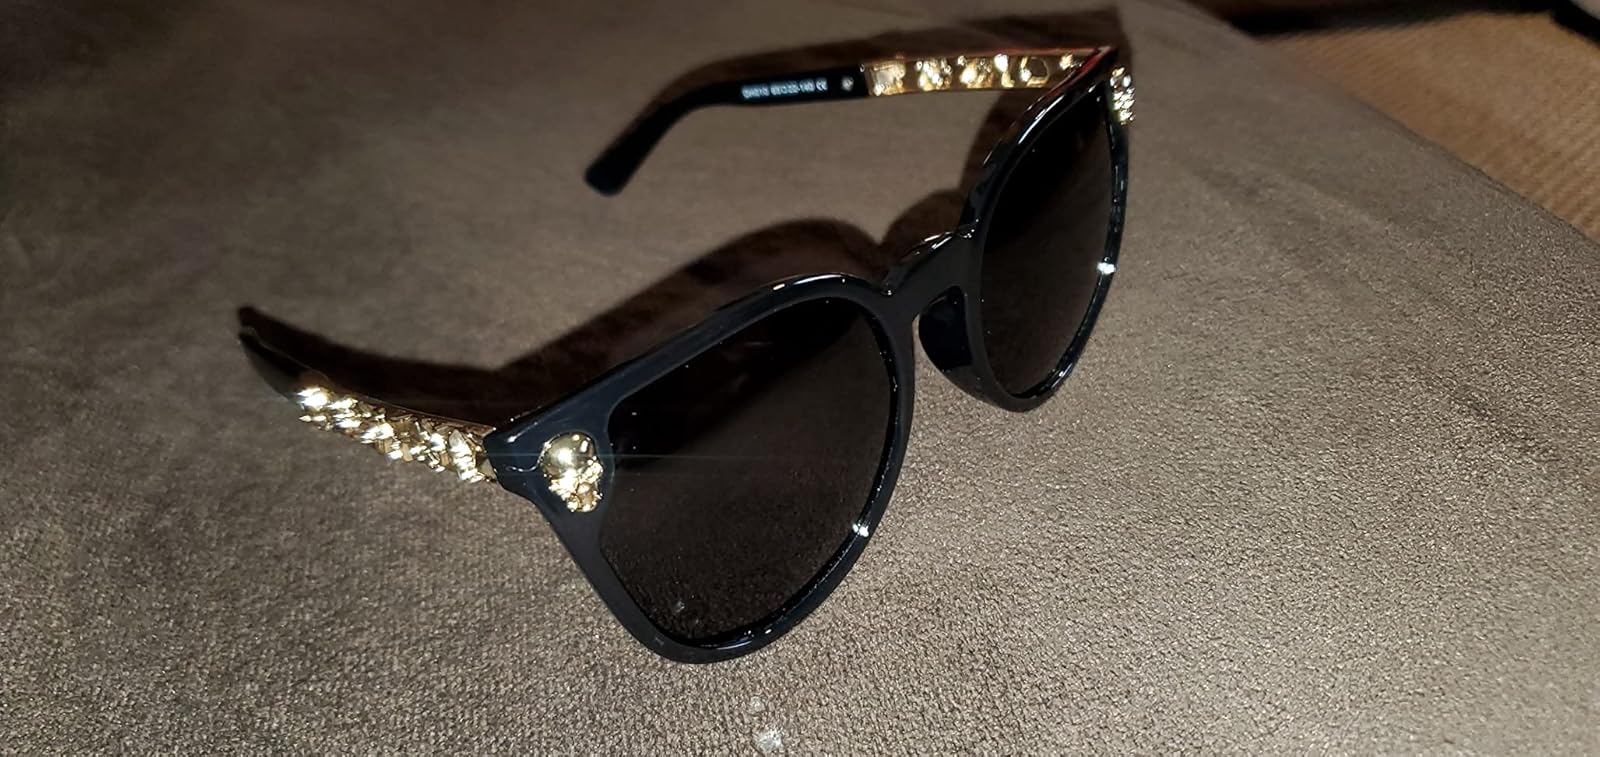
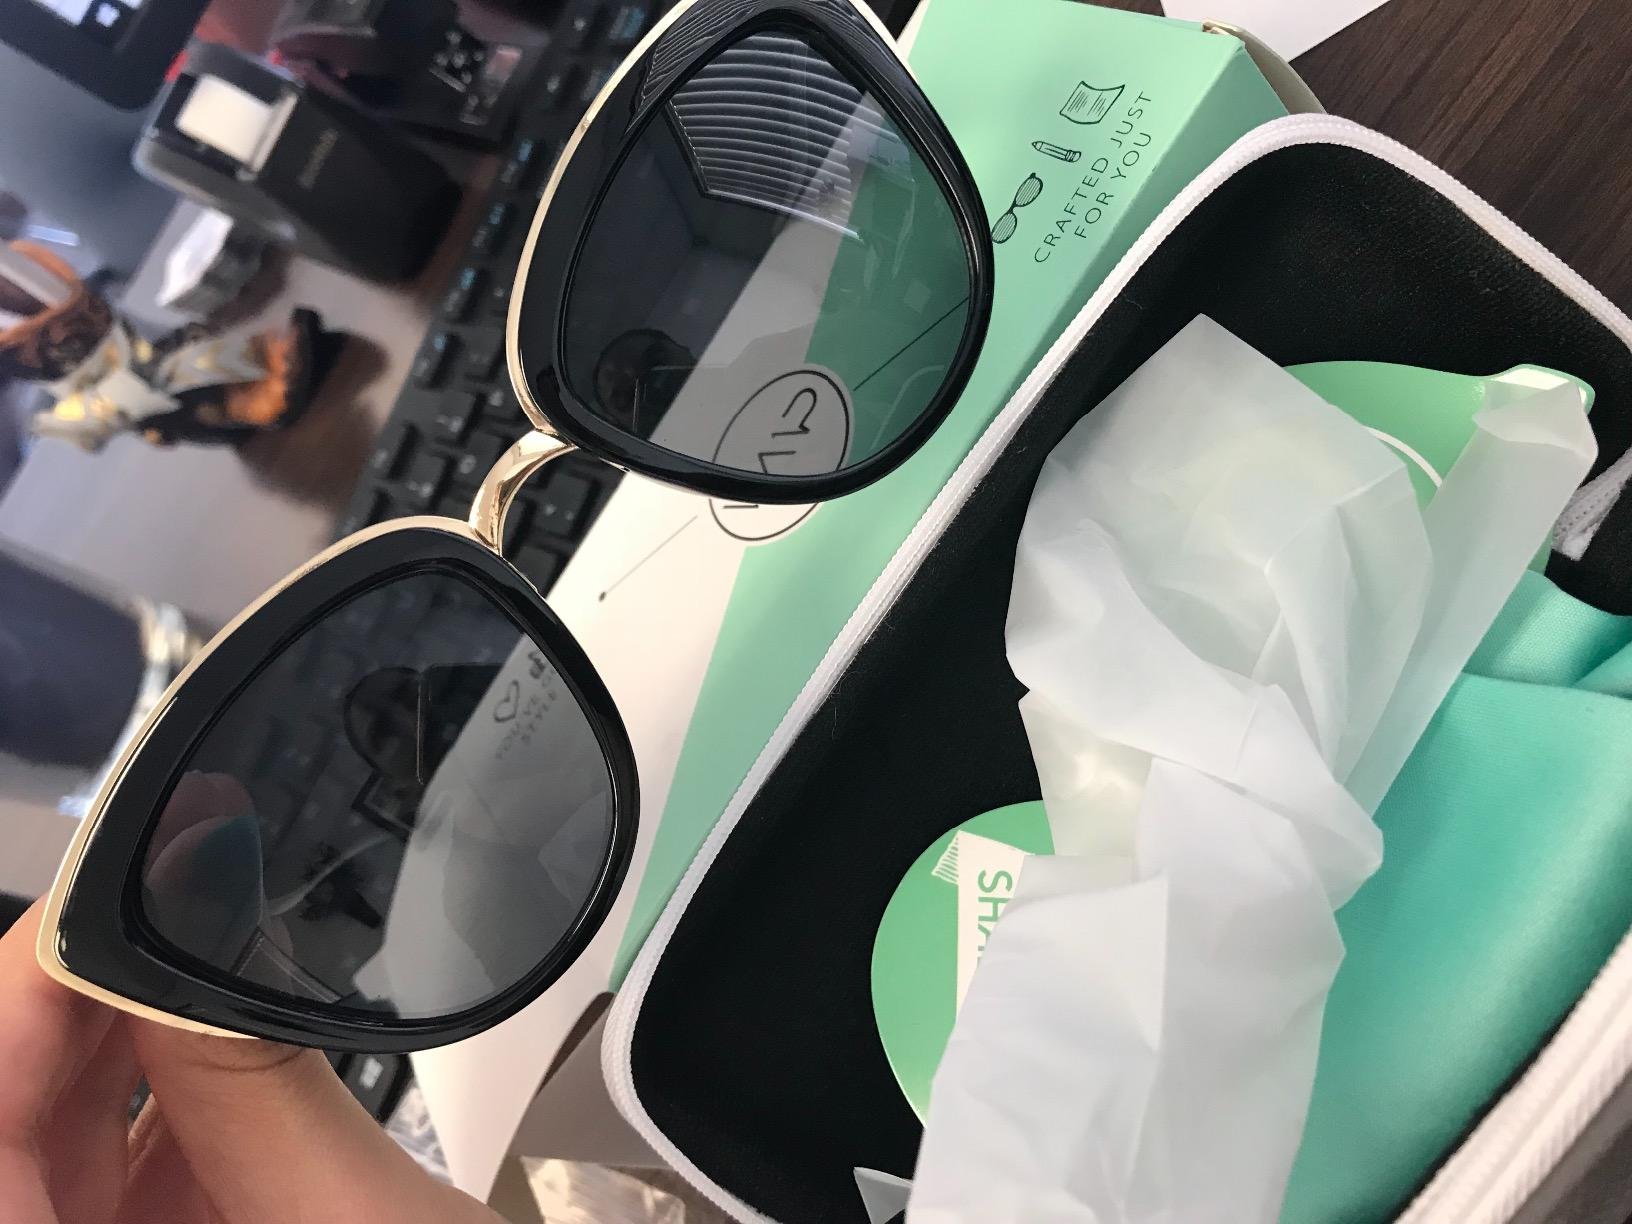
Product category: accessories_sunglasses
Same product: no